U.S. Route 209

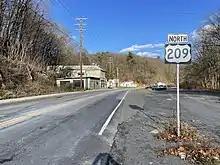
US 209 northbound in Pottsville

From the southern terminus at PA 147 in Millersburg, US 209 runs alongside the Berry Mountain ridge through the Lykens Valley in northern Dauphin County, a rural valley that is home to an Amish community. In the Lykens Valley, the route passes through Elizabethville before continuing east through Lykens and Williamstown. The road continues into Schuylkill County, finally climbing a valley headwall near Tower City to intersect I-81 on the other side, then continues on to Tremont. Beyond that, the generally straight route starts to curve a little more frequently into Pottsville, after which it follows the upper Schuylkill River as it heads into lightly populated areas in the Coal Region such as Port Carbon, Cumbola, New Philadelphia, and Middleport on its way to Tamaqua.